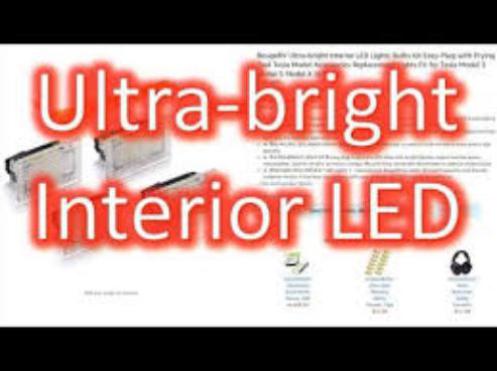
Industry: Medical